Daimler DS420

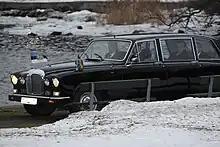
Swedish state car at a state visit from Estonia in Sweden January 2011

The DS420 had a fascia very similar to contemporary Mark X and 420G Jaguars retaining the old-fashioned steering column and pencil-thin steering wheel. Two cars were built in landaulette bodywork by the factory. Apparently neither have survived.